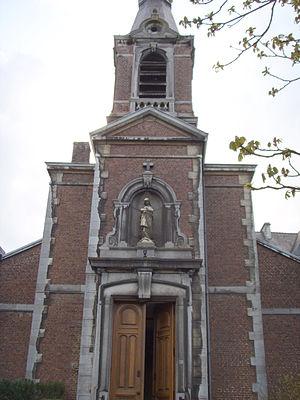
Presles [pʀɛl] est une section de la commune belge d'Aiseau-Presles située en Région wallonne dans la province de Hainaut. C’était une commune à part entière avant la fusion des communes.